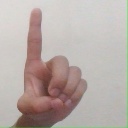
अक्षर: ड